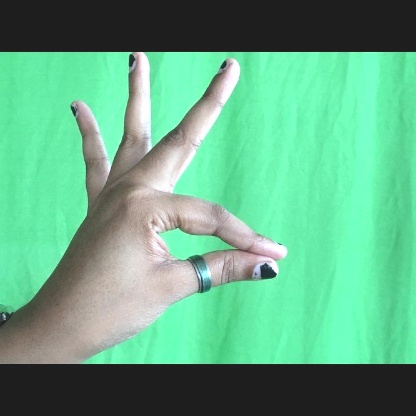
Mudra: Hamsasyam